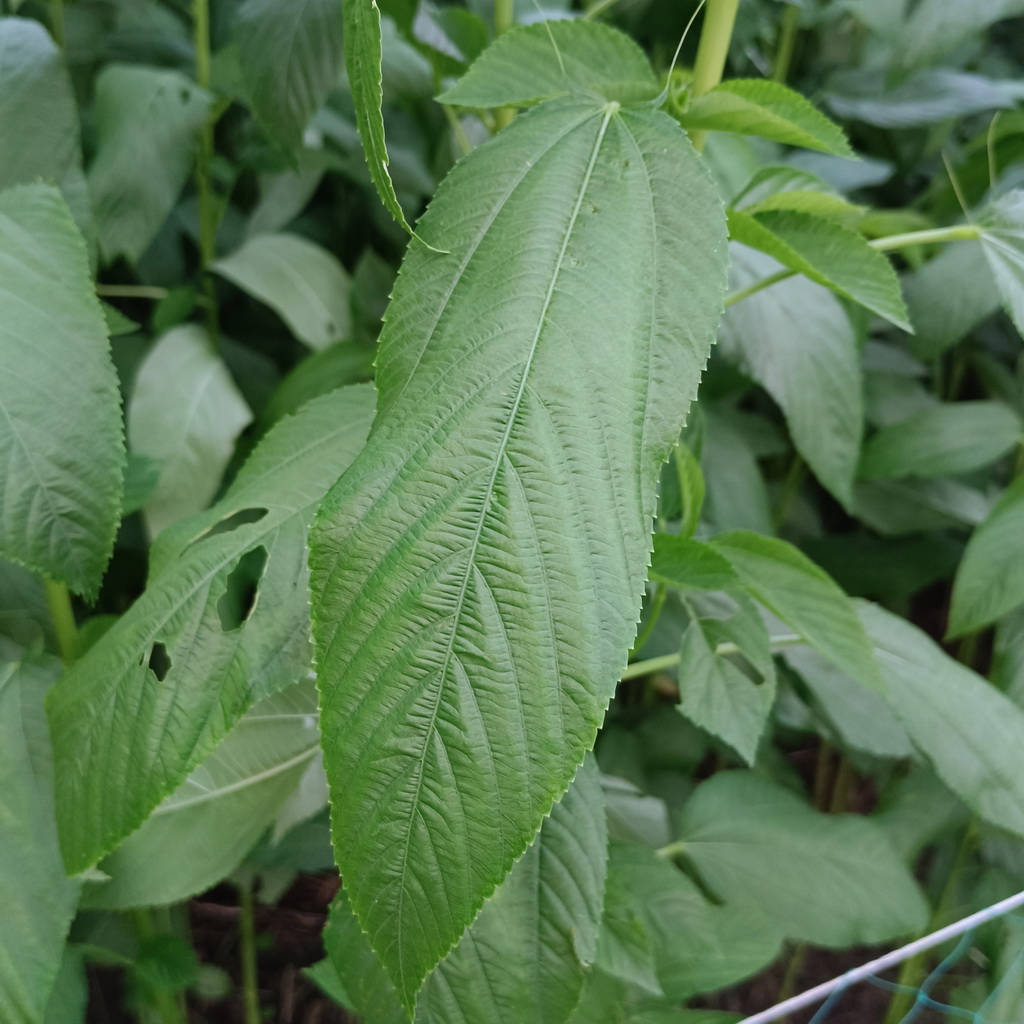
Label: Fresh